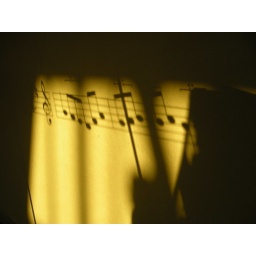
Sunlight casting shadows on to the floor in the library of the renovated Derby Roundhouse